Tony Rolt

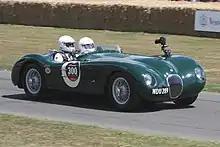
Jaguar C-Type, similar to which Rolt and Hamilton drove to victory at Le Mans

Rolt competed in every 24 Heures du Mans race from 1949 to 1955, famously winning the 1953 event in a Jaguar C-Type shared with Hamilton. Initially, the pairing were disqualified for practising in a Jaguar that had the same racing number as another on the circuit at the same time, but they were reinstated. Hamilton's account has become a motor racing legend: when Jaguar team manager Lofty England persuaded the organisers to let them race, both drivers were already drunk in a local bar. England said: "”Of course I would never have let them race under the influence. I had enough trouble when they were sober!” "